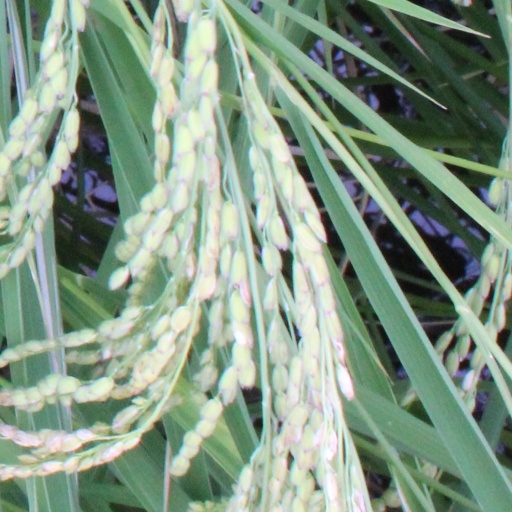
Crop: rice